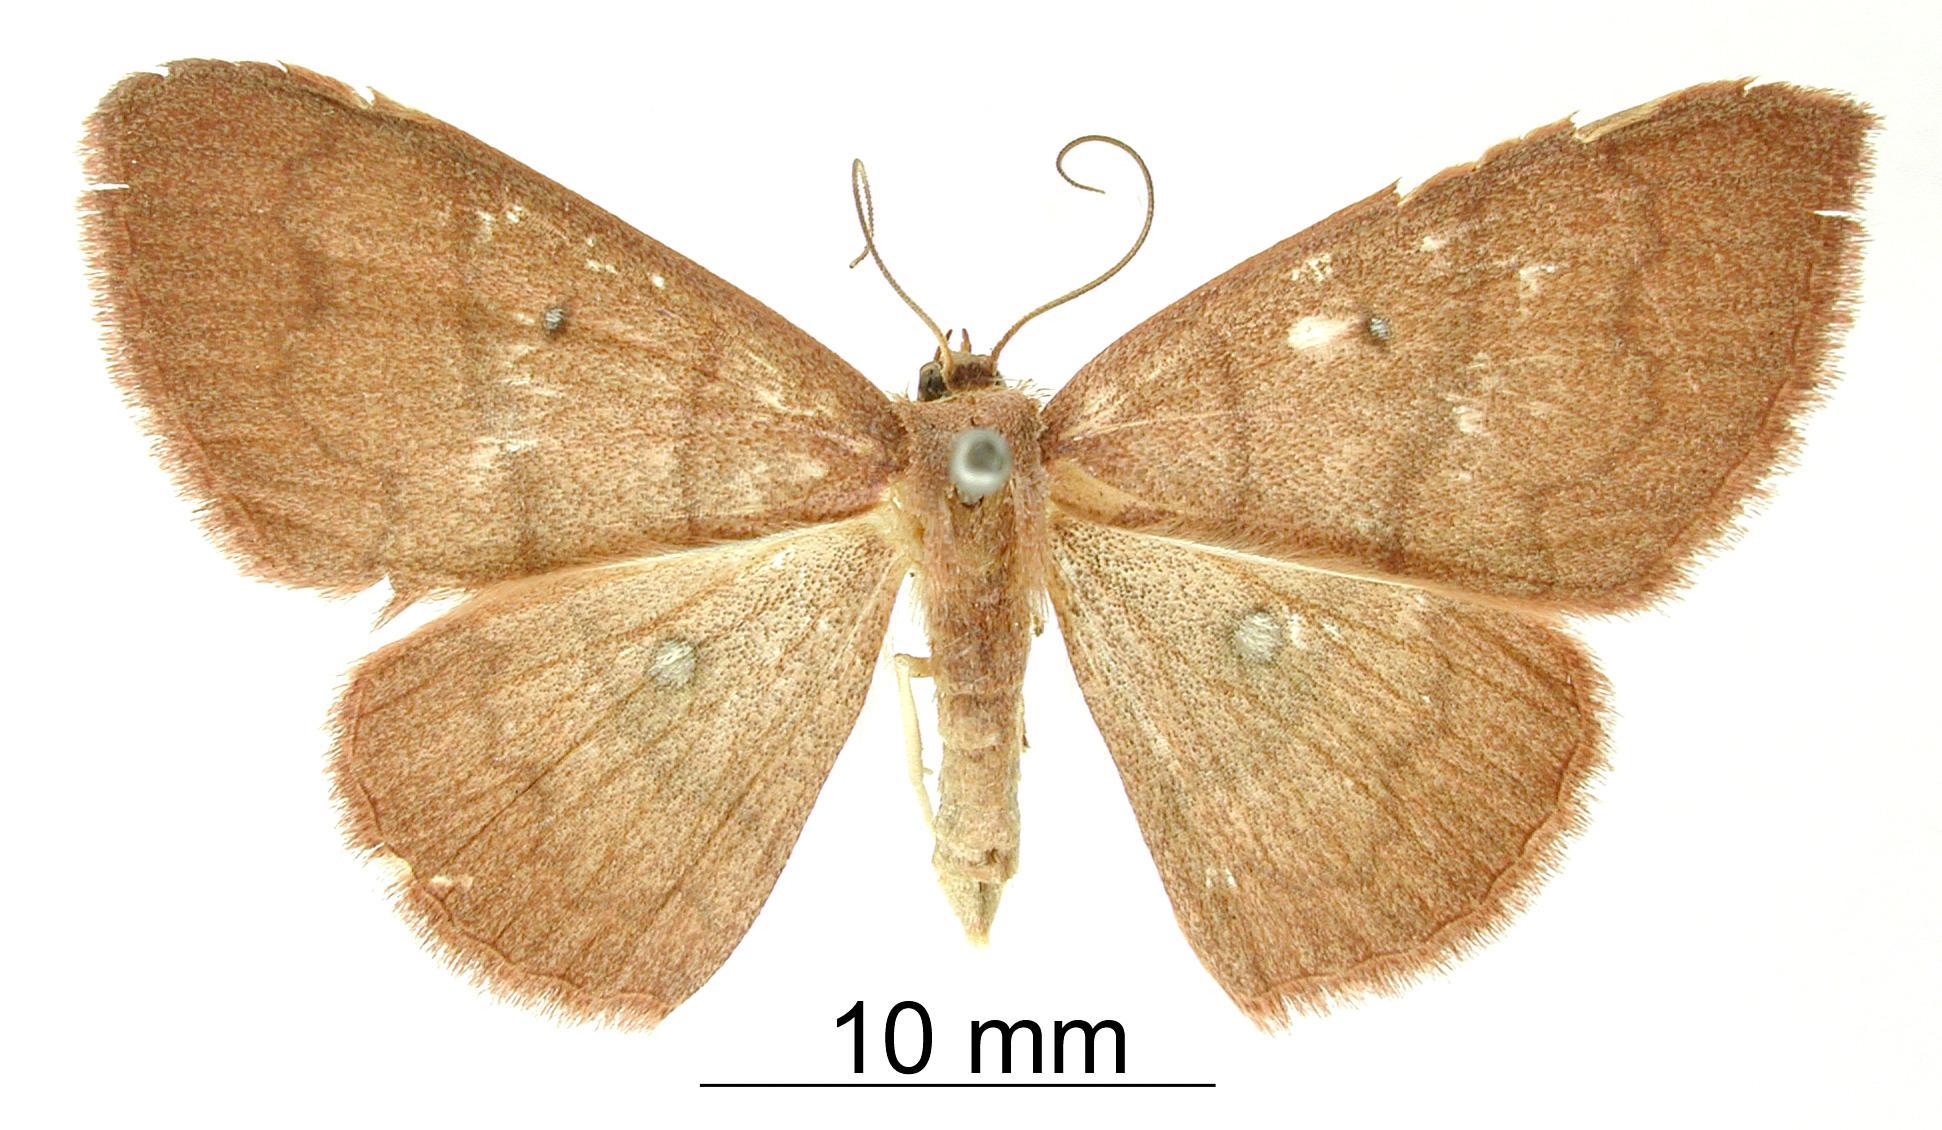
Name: Heterephyra directilinea
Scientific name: Heterephyra directilinea Schaus, 1912
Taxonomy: Animalia, Arthropoda, Insecta, Lepidoptera, Geometridae, Sterrhinae
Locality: Juan Vinas, Unknown, Costa Rica